Richard Michaels

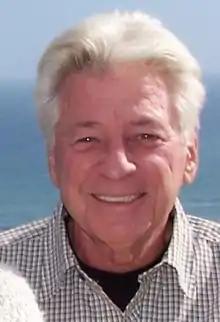

Richard Michaels (born February 15, 1936, in Brooklyn, New York) is a retired American film and TV show director and producer whose career spanned five decades.